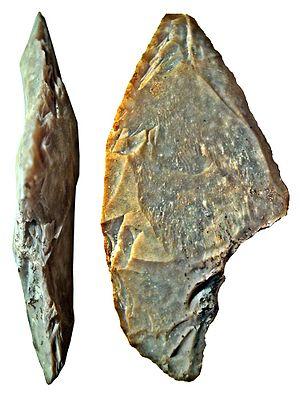
Pointe à cran solutréenne